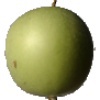
Label: Apple Granny Smith 1